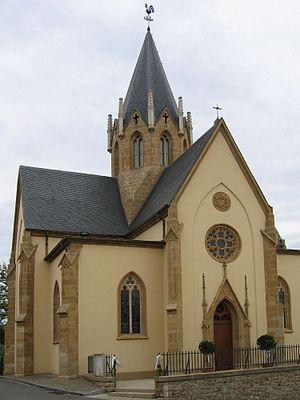
Syren est une section de la commune luxembourgeoise de Weiler-la-Tour située dans le canton de Luxembourg.